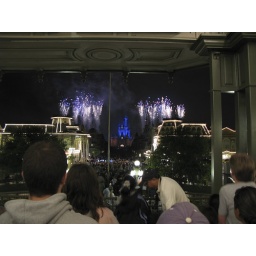
From under the roof of the train station. Rained cats and dogs that night. Tropical storm Barry